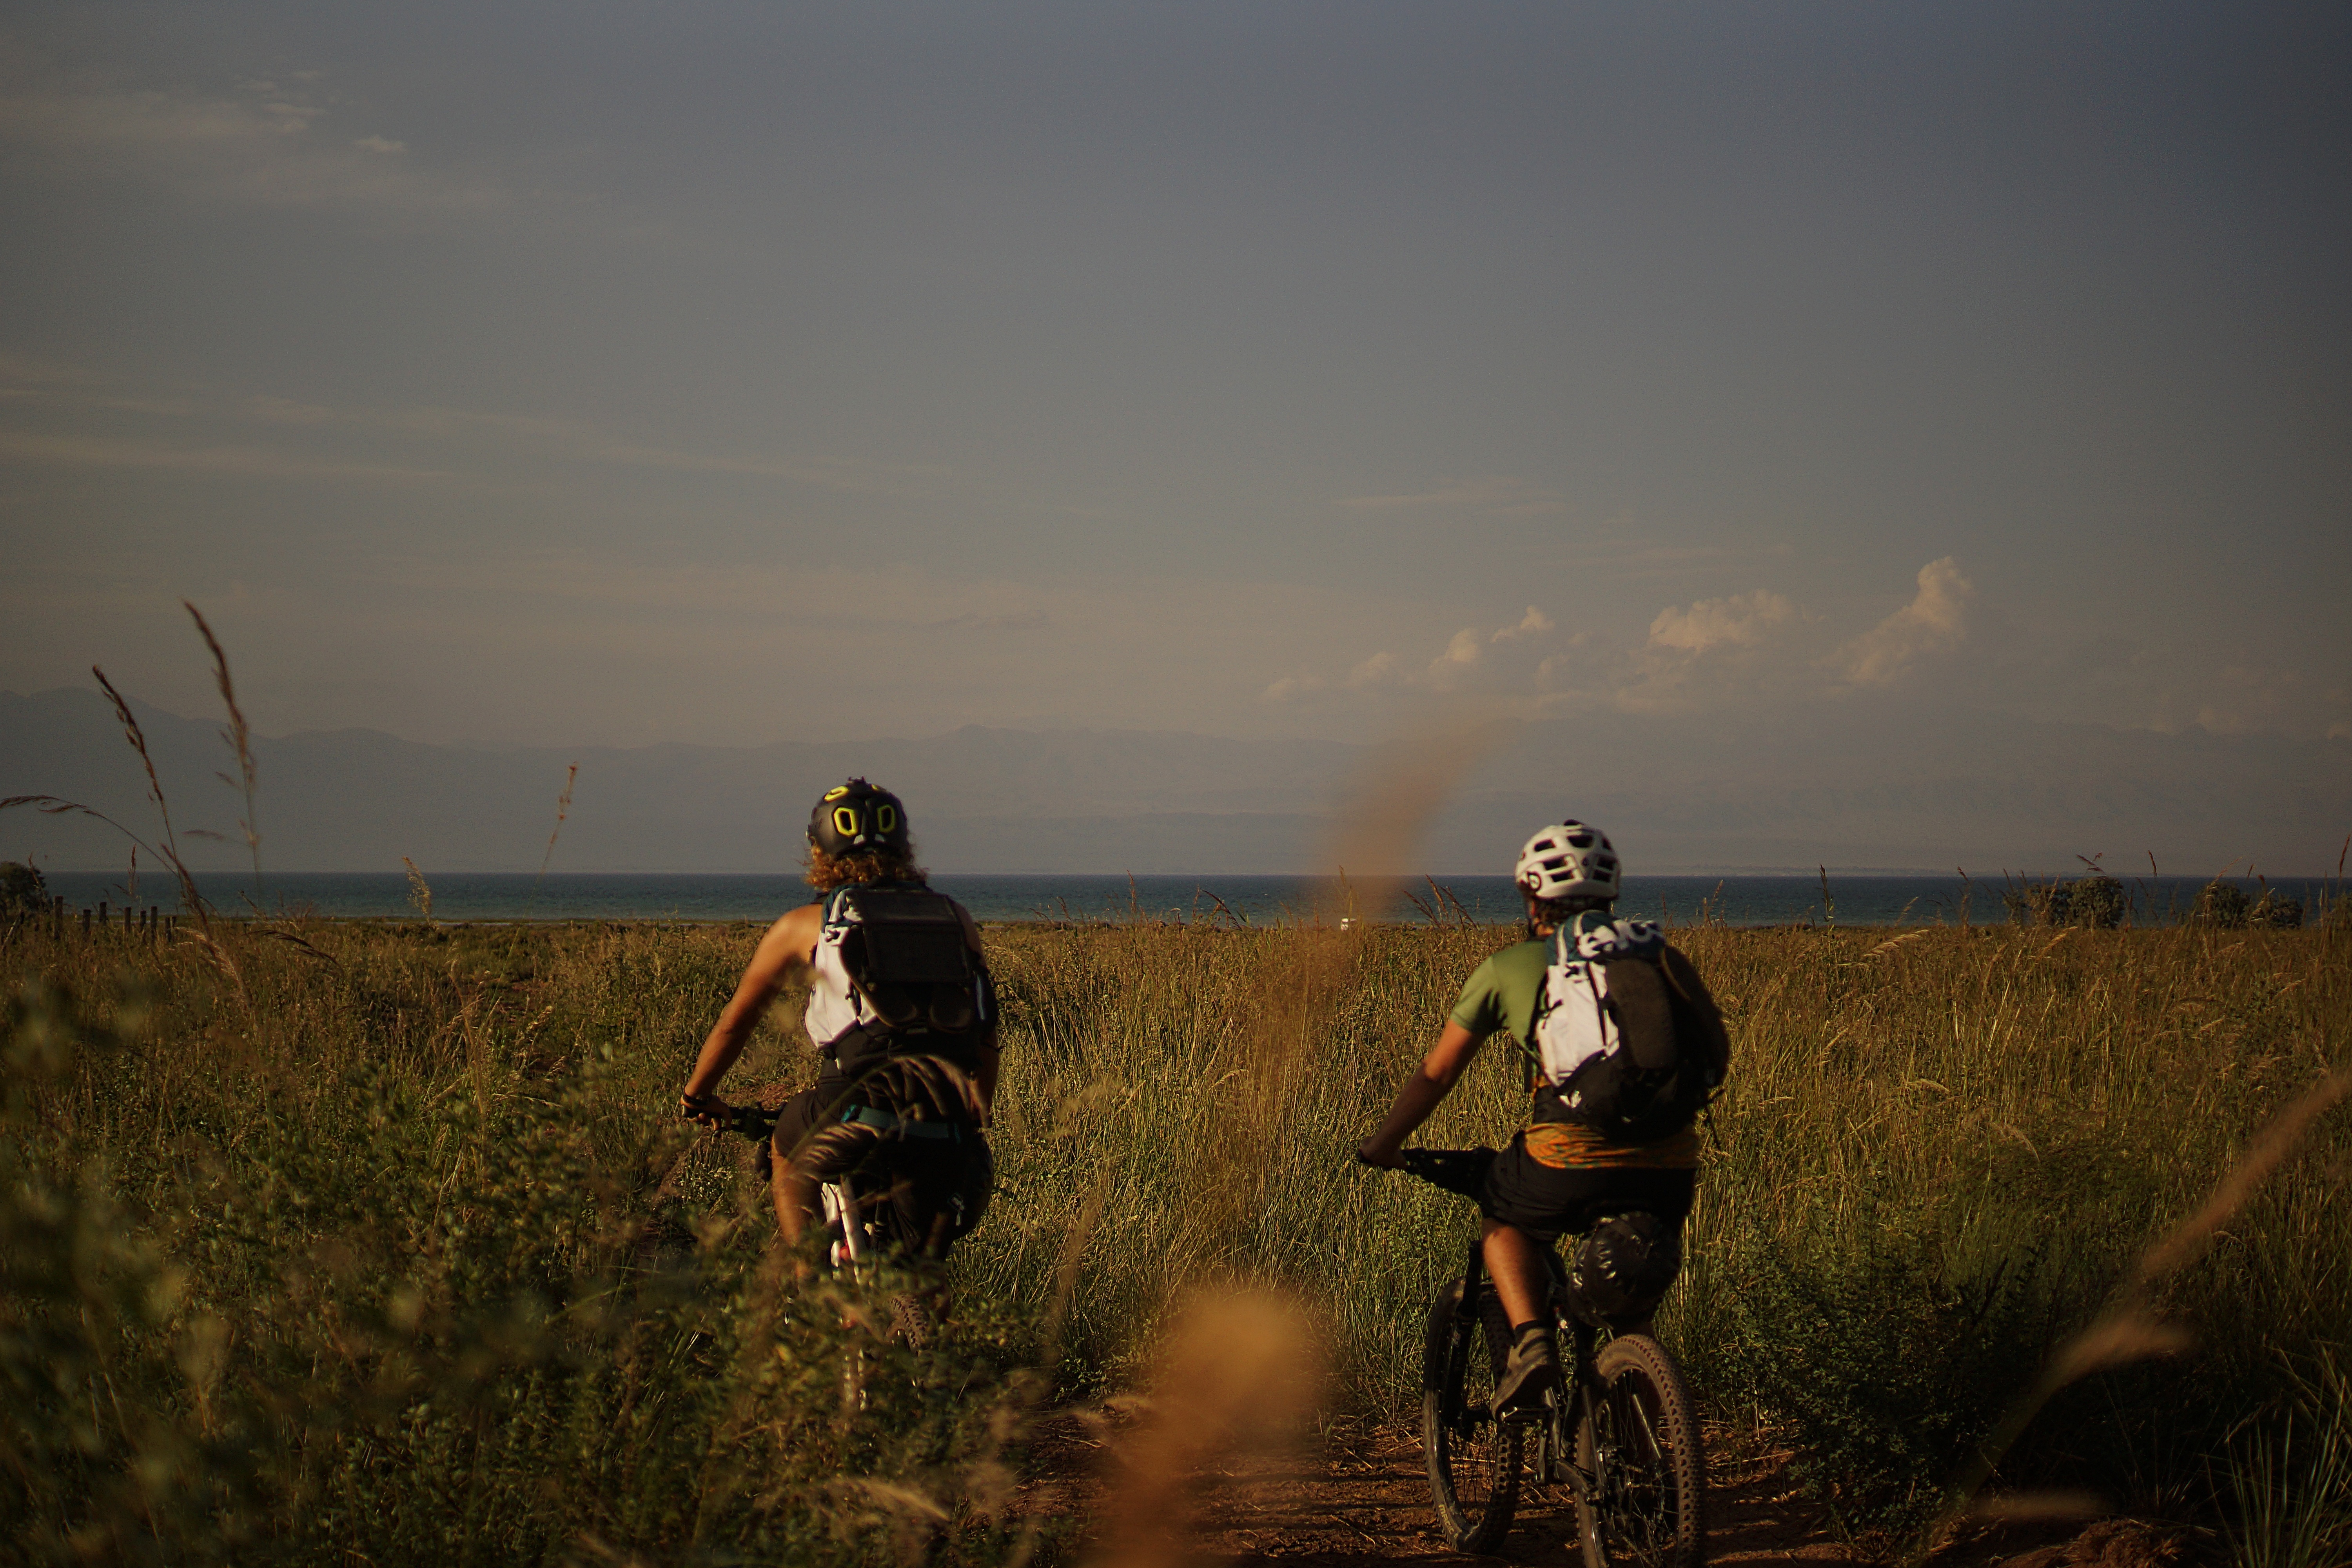
morning, bicycle, evening, mountain bike, cycling, mountain biking, cycle sport